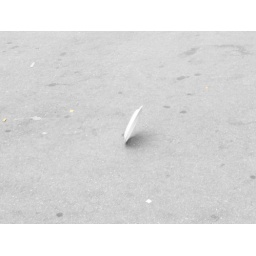
paper plate falls near us, then chases us as we're leaving the Marseille train station